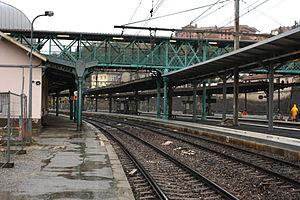
Ancienne gare de Bellegarde